Cameo (carving)

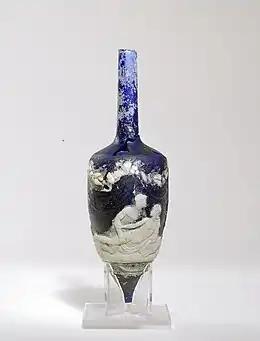
Perfume bottle made of cameo glass found in the Roman necropolis of Ostippo (Spain). On side B shown above, two males are on a bed in an erotic scene. Side A of the bottle, not shown, shows a female and a male in an erotic scene. 25 BCE – 14 CE

Sir Wallis Budge alleged that the noun "cameo" apparently comes from , a word used in kabbalistic slang to signify a 'magical square', i.e. a kind of talisman whereupon magical spells were carved.